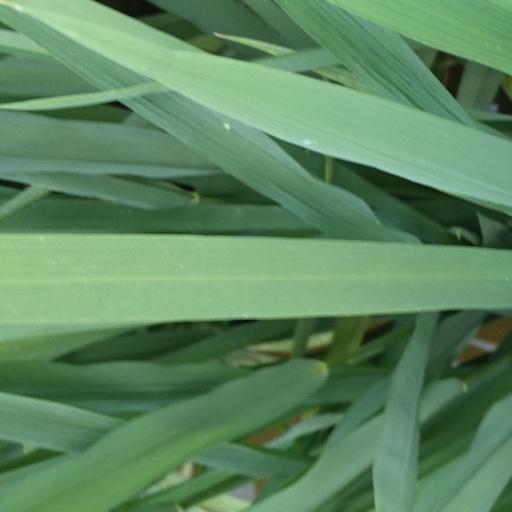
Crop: rice